Amor Prohibido

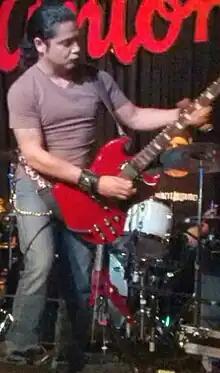
Chris Pérez (pictured in 2012) took creative control on "Ya No"; adding electric guitar riffs and other musical styles into the recording.

One song–"Bidi Bidi Bom Bom"–was improvised during a rehearsal starting off as a song with few, if any, lyrics. The band's drummer, Selena's sister Suzette Quintanilla, said "we were goofing off" and insisted that after A.B. began playing a groove on his guitar, Selena started singing, coming up with lyrics "as ideas came to her." It started off with lyrics about a cheerful fish swimming freely in the ocean, which Astudillo likened to a nursery rhyme, organized around a wah-wah guitar riff using a crybaby that was improvised by Pérez. The track, then called "Itty Bitty Bubbles", became an extended jam during the band's concerts to prevent promoters from reducing their pay for playing for a shorter time than promised. Selena performed the song at the La Feria concert in Nuevo Leon in September 1993, a day before the singer and Astudillo began "[putting] the lyrics and melody together". A.B. saw potential in the tune and "nipped and tucked what Selena [had already done]". He joined as co-writer, writing the guitar solos for Pérez, as well as the arrangements for the song. A.B. called it "kinda a little scary" finding the project the first of its kind. The day before the band was scheduled to record the album, A.B. approached Pérez and asked if he would be interested in working with Vela on "Ya No", a song that A.B. had written. Pérez worked with Vela throughout the night improvising the drum sounds and programming the music for it, adding electric guitar riffs, and complementing it with his own musical style. Pérez was dumbfounded that despite A.B.'s assistance he had been given creative control over the track.